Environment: real
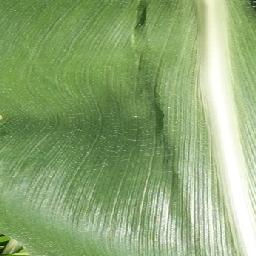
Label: healthy